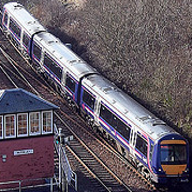
Vehicle type: Trains